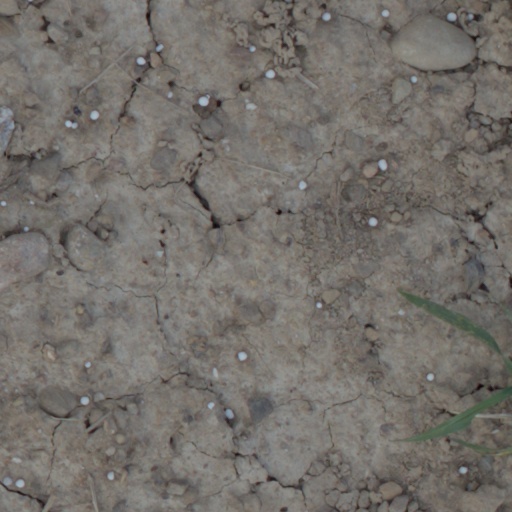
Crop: wheat